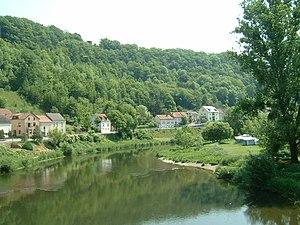
La rivière Sûre à Wallendorf (Allemagne) Lëtzebuergesch: Floss Sauer bei Wallendorf (Däitschland)